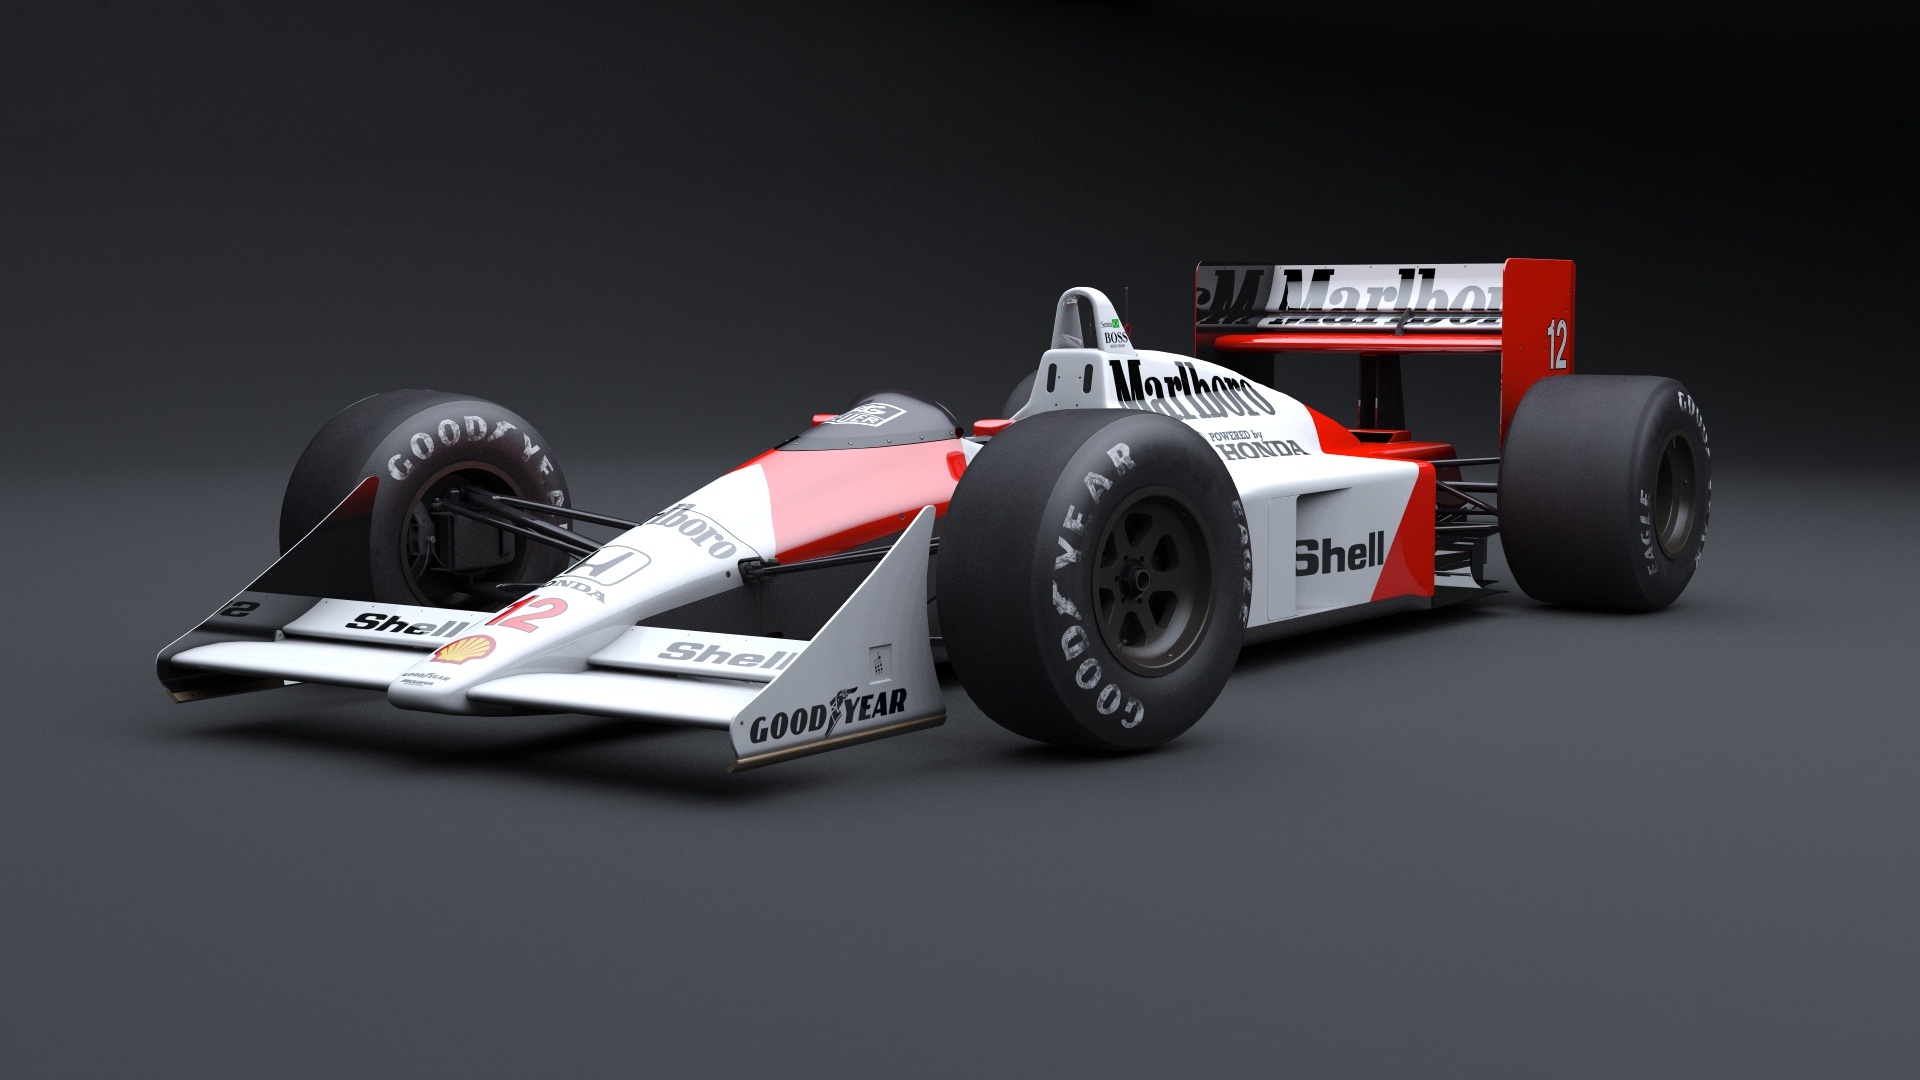
car, vehicle, sports car, race car, supercar, sports, racing, 3d, f1, motorsport, model car, formula 1, grand prix, land vehicle, formula one, auto racing, automobile make, automotive design, performance car, formula racing, indycar series, open wheel car, sports prototype, formula one car, audi r10 tdi, ayrton senna, mclaren mp4 24, monoplace